Wildlife conservation

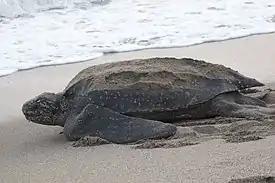
Leatherback sea turtle ("Dermochelys coriacea")

The leatherback sea turtle ("Dermochelys coriacea") is the largest turtle in the world, is the only turtle without a hard shell, and is endangered. It is found throughout the central Pacific and Atlantic Oceans but several of its populations are in decline across the globe (though not all). The leatherback sea turtle faces numerous threats including being caught as bycatch, harvest of its eggs, loss of nesting habitats, and marine pollution. In the US where the leatherback is listed under the Endangered Species Act, measures to protect it include reducing bycatch captures through fishing gear modifications, monitoring and protecting its habitat (both nesting beaches and in the ocean), and reducing damage from marine pollution. There is currently an international effort to protect the leatherback sea turtle.